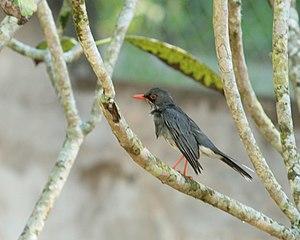
Le Merle vantard est une espèce de passereaux appartenant à la famille des Turdidae.